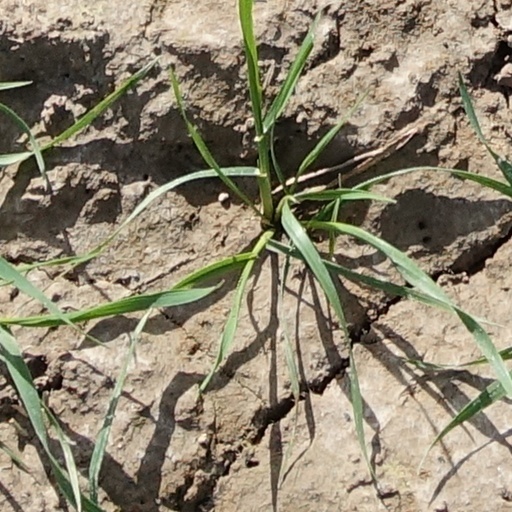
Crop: wheat